Dead letter mail

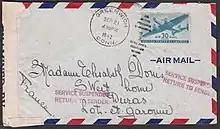
Returned censored airmail cover from Greenwich, Connecticut, United States to France stamped 24 September 1942.

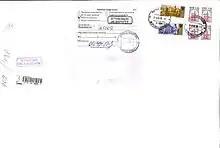
2008 Russian letter with affixed return label and reason for return checked

Dead letter mail or undeliverable mail is mail that cannot be delivered to the addressee or returned to the sender. This is usually due to lack of compliance with postal regulations, an incomplete address and return address, or the inability to forward the mail when both correspondents move before the letter can be delivered. Largely based on the British model that emerged in the late eighteenth century, many countries developed similar systems for processing undeliverable mail.